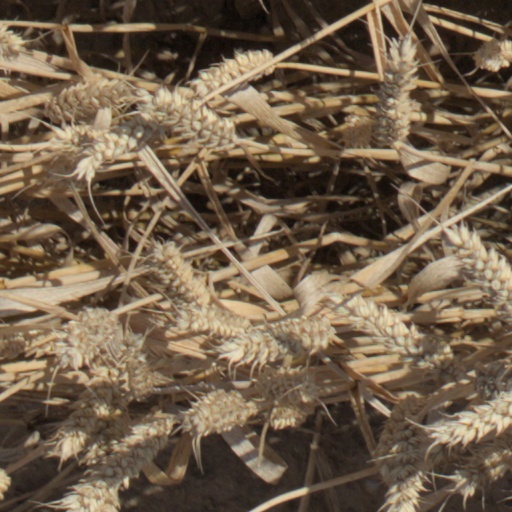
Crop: wheat